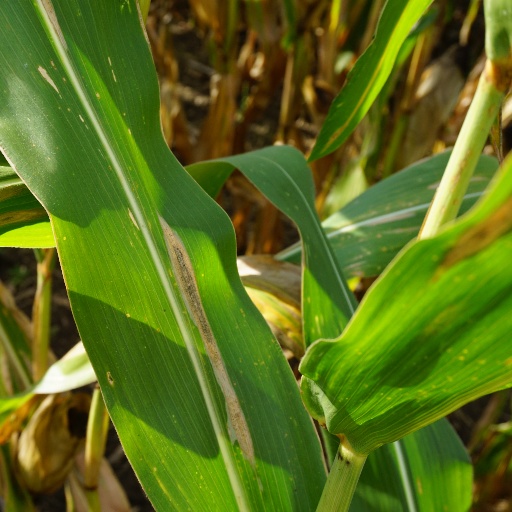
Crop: maize; corn